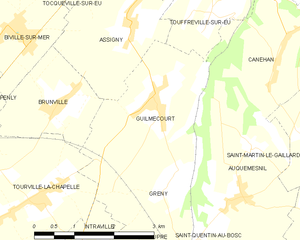
Carte des communes françaises Guilmécourt